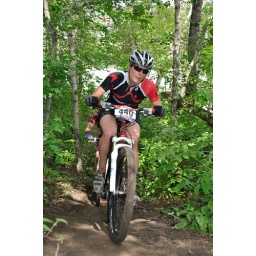
From the Edmonton Canada Cup mountain bike race, July 11th, 2010 in Edmonton, Alberta, Canada.